Paleontology

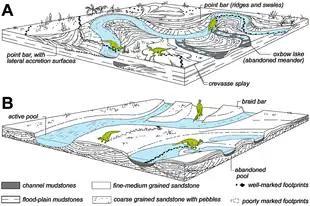
Diagram showing how dinosaur footprints preserve in different deposits

Paleoclimatology is the study of the ancient climates, and is a "paleo-science" alongside paleoecology and paleoceanography. Studies on the climate before and during the Quaternary, where direct measurements become available, are beginning to converge in scope, but the term "paleoclimatology" remains often restricted to the former. Before the identification and acceptance of plate tectonics, paleoclimatology had been applied from the observation that fossils were sometimes found where the climate was currently not suitable to that organism. Little discussion was had about the changing of the climate beyond the Last Glacial Maximum, so paleoclimatology was restricted to the climate of the Quaternary. Inconsistencies between climate-significant rocks and current geography were not able to be reconciled until plate tectonics demonstrates that climate zones were constant but the landmasses beneath them would change. Indicators of the paleoclimate could be found in certain types of rocks, which coupled with reconstructions of the paleogeography showed that climate zones in the past were roughly the same as today, with exceptions. During the time of the supercontinent Pangaea, arid regions were believed to be generally lower in latitude that at other times in the past, which would be explained by the monsoonal nature of the continent in the 1970s and the understanding that atmospheric circulation of monsoons also affected the regionality of climates. Ocean drilling of core samples from the seabed were then used to identify isotopes that could examine the proportions of oxygen and carbon dioxide over time to illustrate the warmth and coldness of ocean waters. In some sense, global paleoclimatology would not be possible without these ocean drilling programs. Numerical modelling of the paleoclimate was employed to further the field, though it struggles with the polar regions and the climate of continental interiors. Further development of paleoclimatology will likely focus on the impact to humans of the alterations to the climate that are occurring, and use information from the past to make predictions about the future.